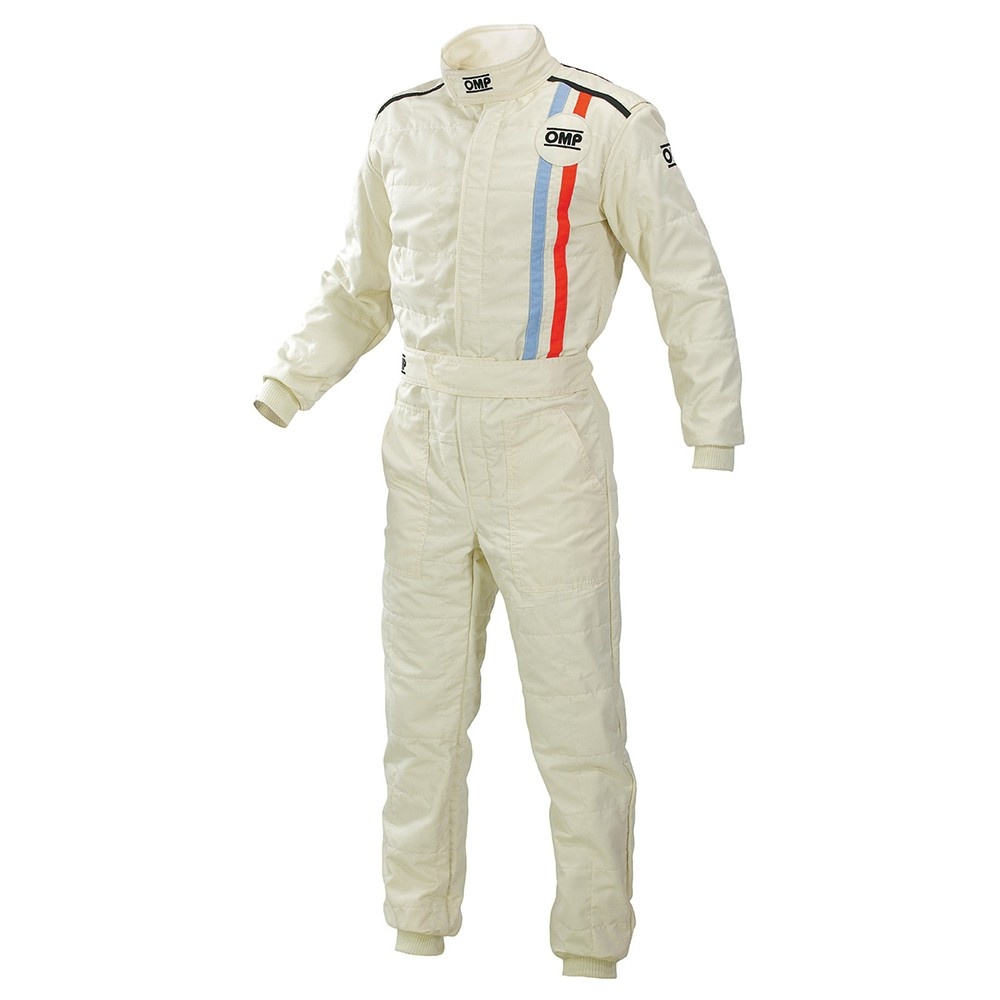
TRAJE CLASICO DE CARRERAS my2021 CREMA TALLA 60 FIA 8856-2018
El traje OMP Classic se inspira en el estilo de los trajes de carreras de la década de 1970 con sus dos rayas verticales y el color base. Aunque el aspecto es retro, el Classic está fabricado con 2 capas de material Nomex moderno que le permite cumplir con las últimas regulaciones de la FIA. La capa exterior del traje es un material muy duradero, mientras que la capa interior está diseñada para brindar transpirabilidad y comodidad. Se presenta un cuello de punto suave para aumentar aún más los niveles de comodidad. Estilo clásico ideal para carreras clásicas o vintage Los materiales Nomex retardadores de llama modernos brindan seguridad y comodidad actualizadas El forro interior suave y transpirable proporciona excelentes niveles de comodidad. 2 capas (345 g / m² de peso del material) Aprobado por la FIA 8856-2018 (aprobación SFI 3.2A / 5 disponible a pedido, llame o envíe un correo electrónico para obtener más detalles)
Brand: OMP RACING
Category: Vehicles & Parts > Vehicle Parts & Accessories > Vehicle Safety & Security > Off-Road & Motor Sports Vehicle Protective Gear > Racing Suits